Richard F. Lack

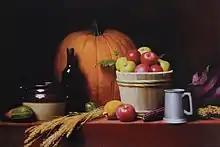
"The Harvest Table", 1972. Private collection.

Lack was a highly sought after portrait artist and he painted many notable figures, among them six portraits for the Kennedy family in Hyannis Port, MA, a portrait for England's sixth Eardley-Wilmot Baronet, and Minnesota Governors Wendell Anderson and Albert Quie.